Agen Warehouse

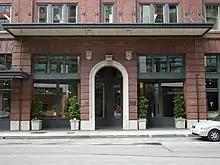
The building's Western Avenue entrance in 2009

In 1893 Agen planned to move his business into the newly constructed Union Trust Building in the Pioneer Square neighborhood but chose to stay on Western Avenue when property-owner James Colman decided to replace the building Agen occupied at Marion Street with a three-story fireproof warehouse, completed by 1897. In 1895 his business was nearly destroyed for the second time since the great fire when a corrugated iron building he was storing cheese in burned to the ground. Despite setbacks, he opened branch warehouses in Tacoma and Portland and his business continued to thrive through the Panic of 1893 and only became stronger when the Yukon Gold Rush brought thousands of prospectors to Seattle seeking provisions. It was said that every steamer heading to Alaska carried Agen's products. The demand led to Agen establishing stores in Dawson, Skagway, Valdez, and Nome, among other places along the prospector trail. With Agen's shrewd business sense his company became one of the foremost organizations of its kind in the country and his trade soon even extended across to the Pacific to China, Japan and throughout the south Pacific.